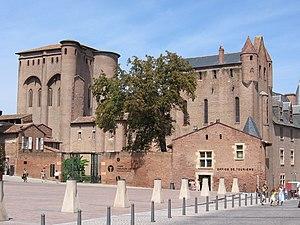
Claude Raimbourg est un graveur à la pointe-sèche, à l'aquatinte, au burin, sur bois et au carborundum, dessinateur, imprimeur, peintre et écrivain français né le 2 mars 1935 à Paris 17ᵉ où il a vécu avant de s'installer à Cayeux-sur-Mer.